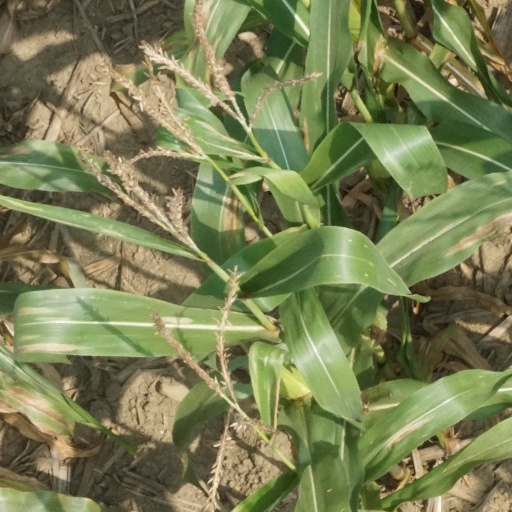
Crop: maize; corn